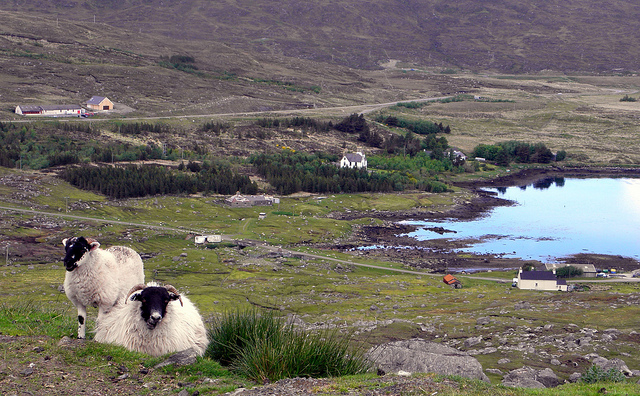
user: Given an image and a question. Answer the question in a short answer. Question: Can you guess the place name shown in this picture where these sheeps are standing? Short Answer:
assistant: scotland